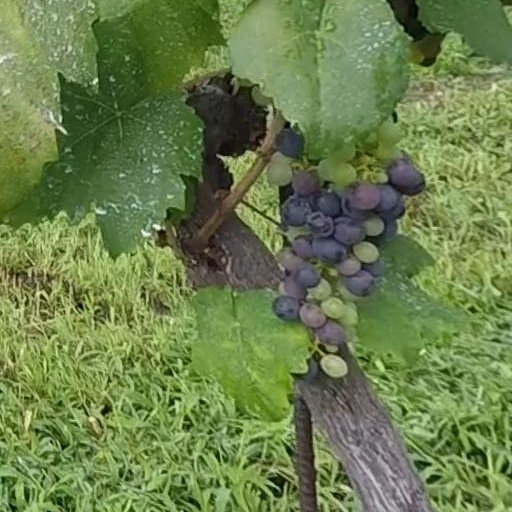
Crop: grape